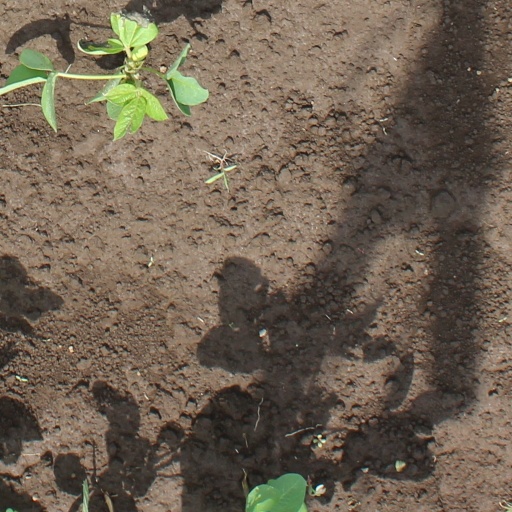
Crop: soybean